Bloons

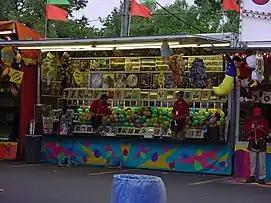
The traditional "Balloon and Dart" carnival game provided the inspiration for the original "Bloons" game.

The first "Bloons" game was developed by Stephen and Chris Harris, two brothers from New Zealand. Prior to working on "Bloons", the pair had released "Cash Sprint"a successful racing game that incorporated weekly prizes. After the success of "Cash Sprint", they developed their own web portal for flash games, but failed to gain the necessary traffic. Instead they decided to focus on their own games, and launched a websiteNinjakiwi.comwith five of their own games. The site was a success, and this led to their work on "Bloons".